Azerbaijan (Iran)

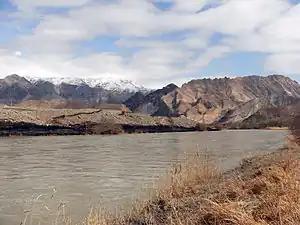
Aras River near Joulfa

Most of the biggest rivers in Azerbaijan flow into either Urmia Lake or the Caspian Sea (both of which are endorheic). Some of the major rivers are: